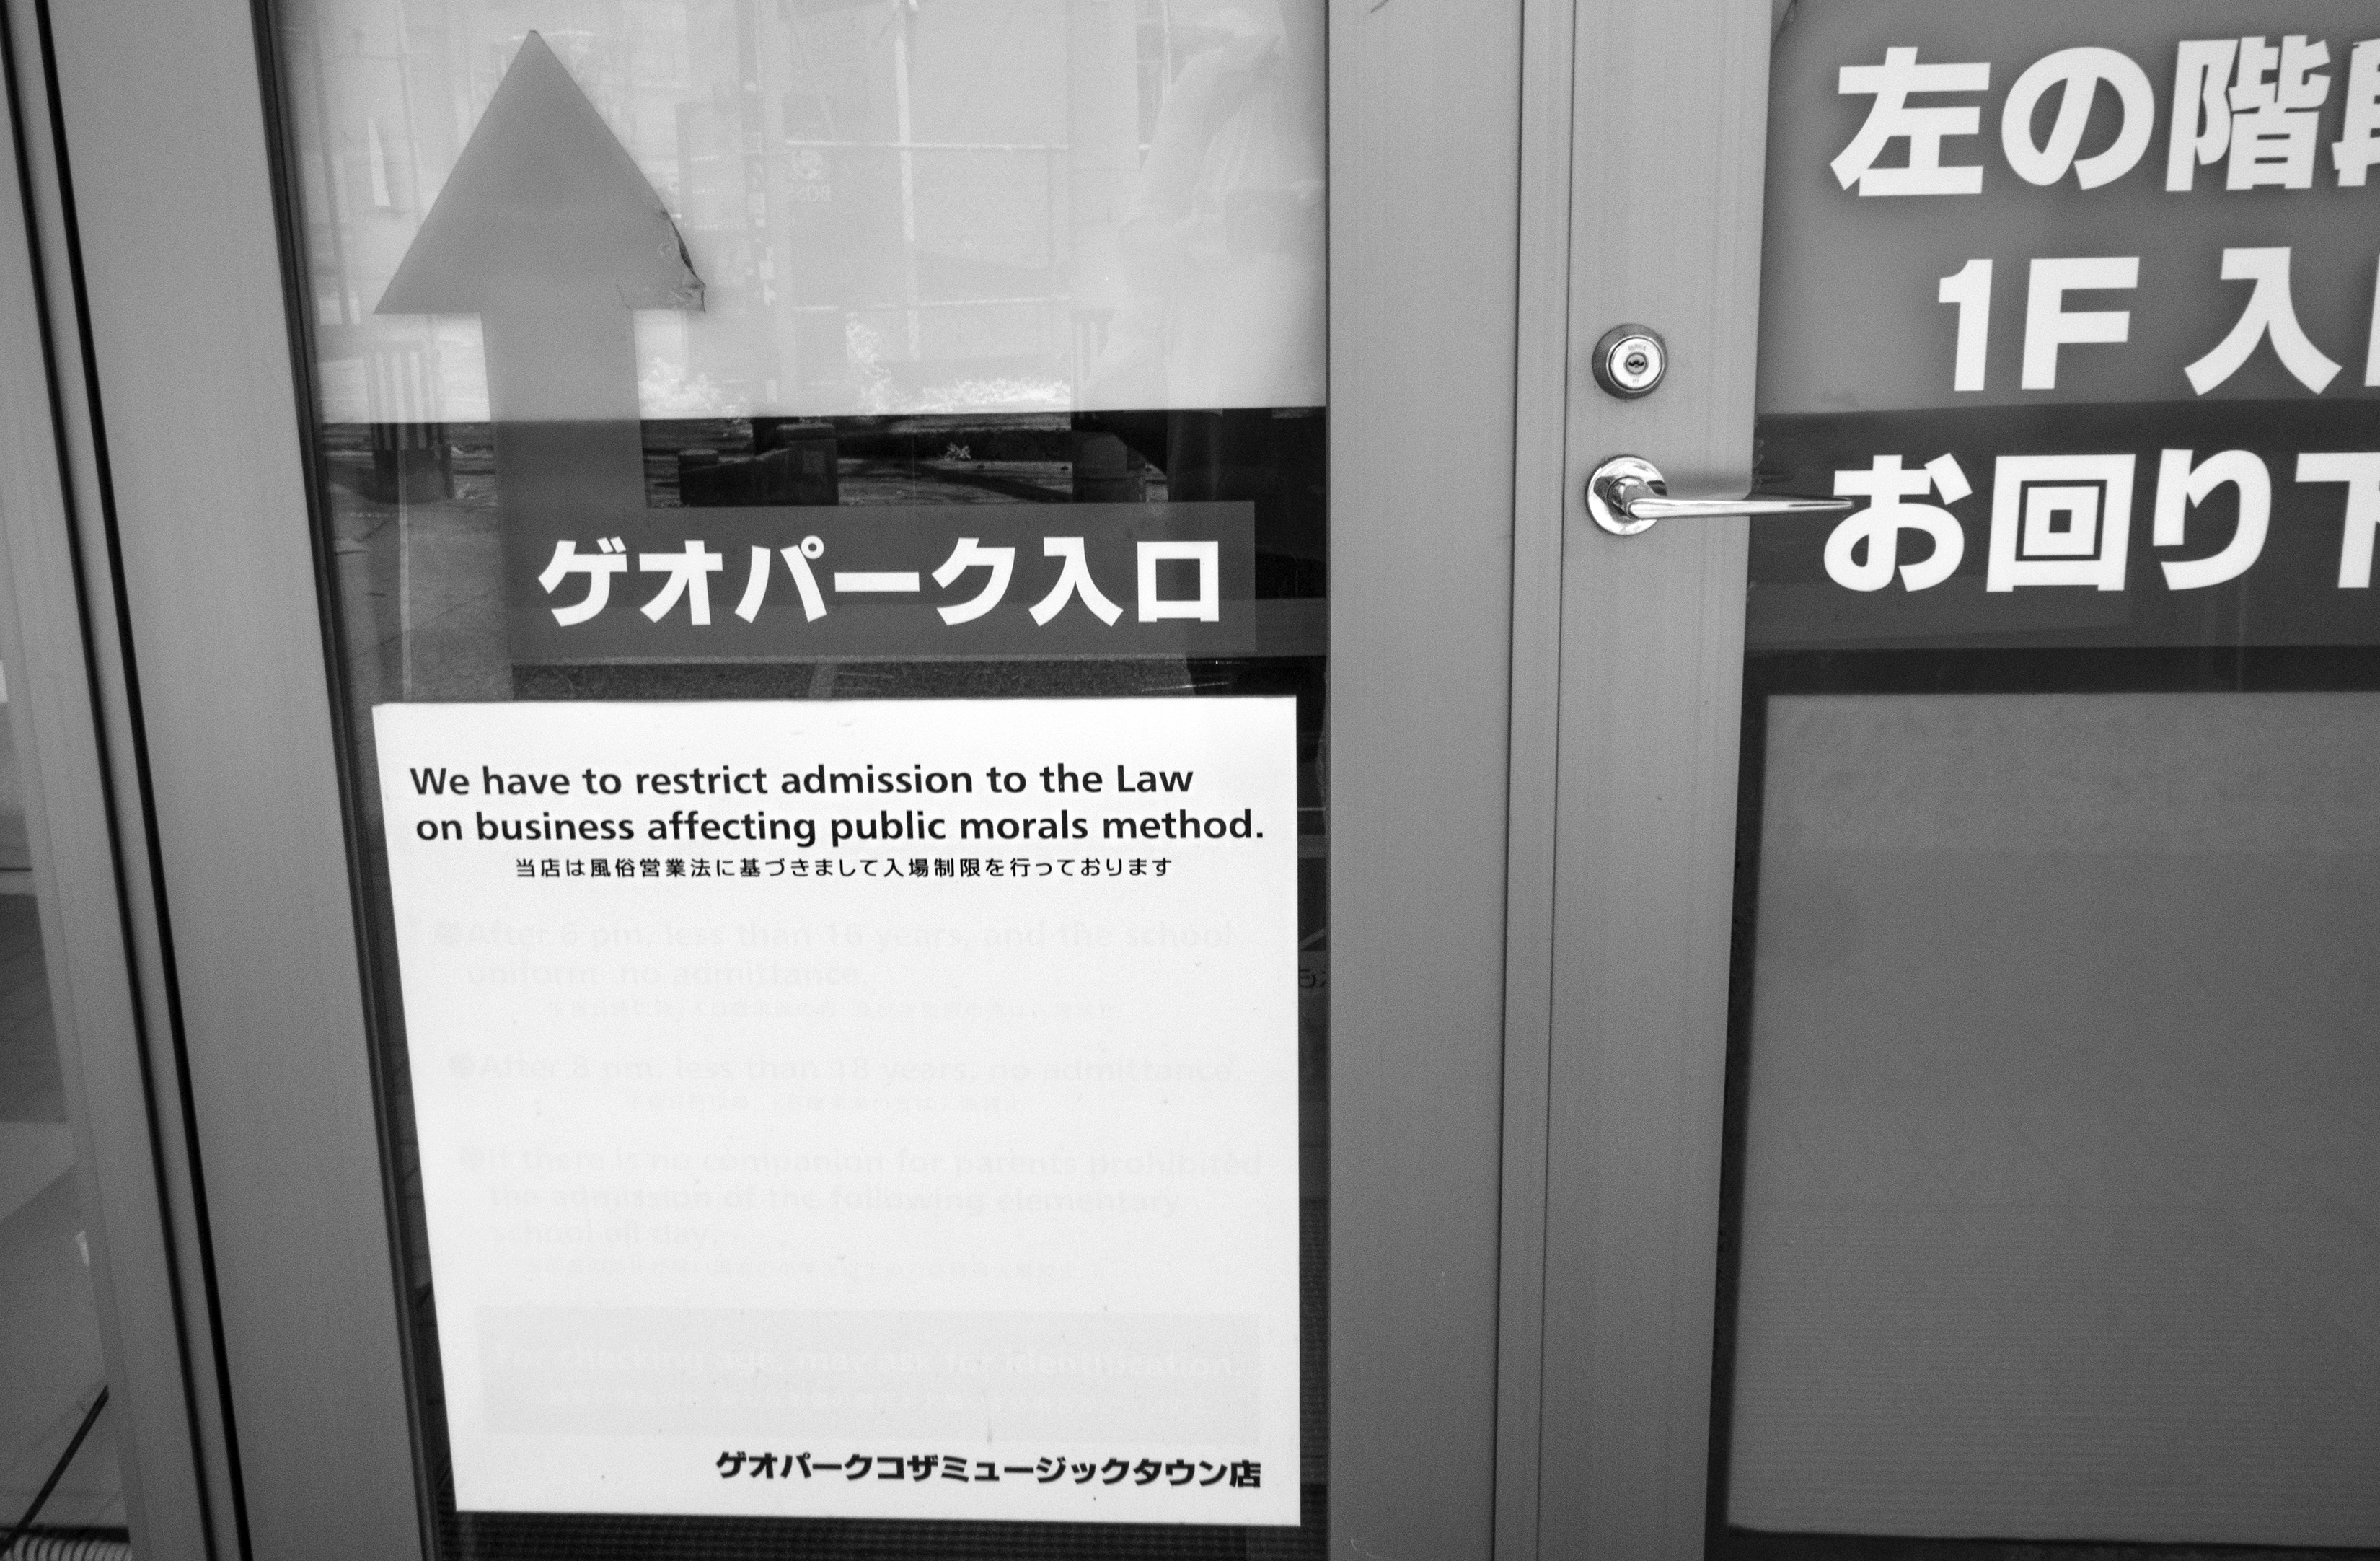
black and white, white, advertising, sign, black, monochrome, brand, design, monochrome photography